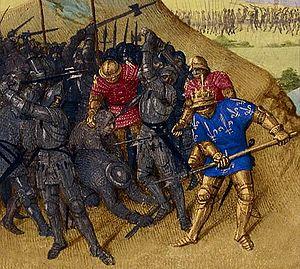
Henri Ier à la bataille. Henri Ier prend les armes pour défendre le domaine royal que lui a légué son père, et dont la reine Constance, veuve de Robert II le Pieux, cherche à le déshériter en faveur de son fils Robert, duc de Bourgogne. Prise de Tours en 1044. Les troupes du roi et du comte d'Anjou, Geoffroi Martel, prennent la cité de Tours occupée par les soldats du comte de Champagne. Grandes Chroniques de France, enluminées par Jean Fouquet, Tours, vers 1455-1460.